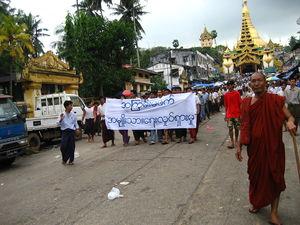
Les événements politiques d'août et septembre 2007 en Birmanie, parfois surnommés révolution de safran, ont pour origine l'augmentation brutale du prix de plusieurs sources d'énergies décidée par le régime à partir du 15 août. Les manifestations ont débuté le 19 août à Rangoon. Ces manifestations pacifiques se sont étendues et poursuivies avec le soutien de centaines de bonzes, accompagnés de plusieurs dizaines de milliers de personnes, atteignant jusqu'à 100 000 manifestants.